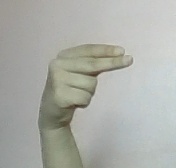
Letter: ain